List of UK top-ten singles in 1958

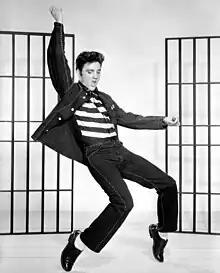
Elvis Presley had the most top 10 entries in 1958, with five in total, all of them peaking within the top three. In January, "Jailhouse Rock" became the first-ever record to debut at number-one in the UK Singles Chart and went on to become the year's best-selling single.

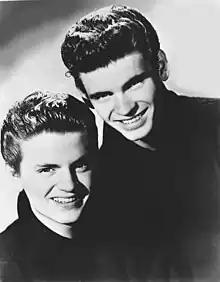
The Everly Brothers achieved three top 10 entries this year, including "All I Have to Do Is Dream"/"Claudette", which spent seven weeks at number-one.

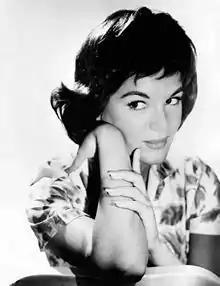
Connie Francis made her UK top 10 debut in 1958 with two singles making the countdown: "Who's Sorry Now?" and "Stupid Cupid"/"Carolina Moon", both of which spent six weeks at number-one.

The UK Singles Chart is one of many music charts compiled by the Official Charts Company that calculates the best-selling singles of the week in the United Kingdom. Before 2004, the chart was only based on the sales of physical singles. This list shows singles that peaked in the Top 10 of the UK Singles Chart during 1958, as well as singles which peaked in 1957 and 1959 but were in the top 10 in 1958. The entry date is when the single appeared in the top 10 for the first time (week ending, as published by the Official Charts Company, which is six days after the chart is announced).